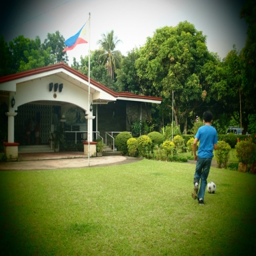
the flag and flagpole in front of our house